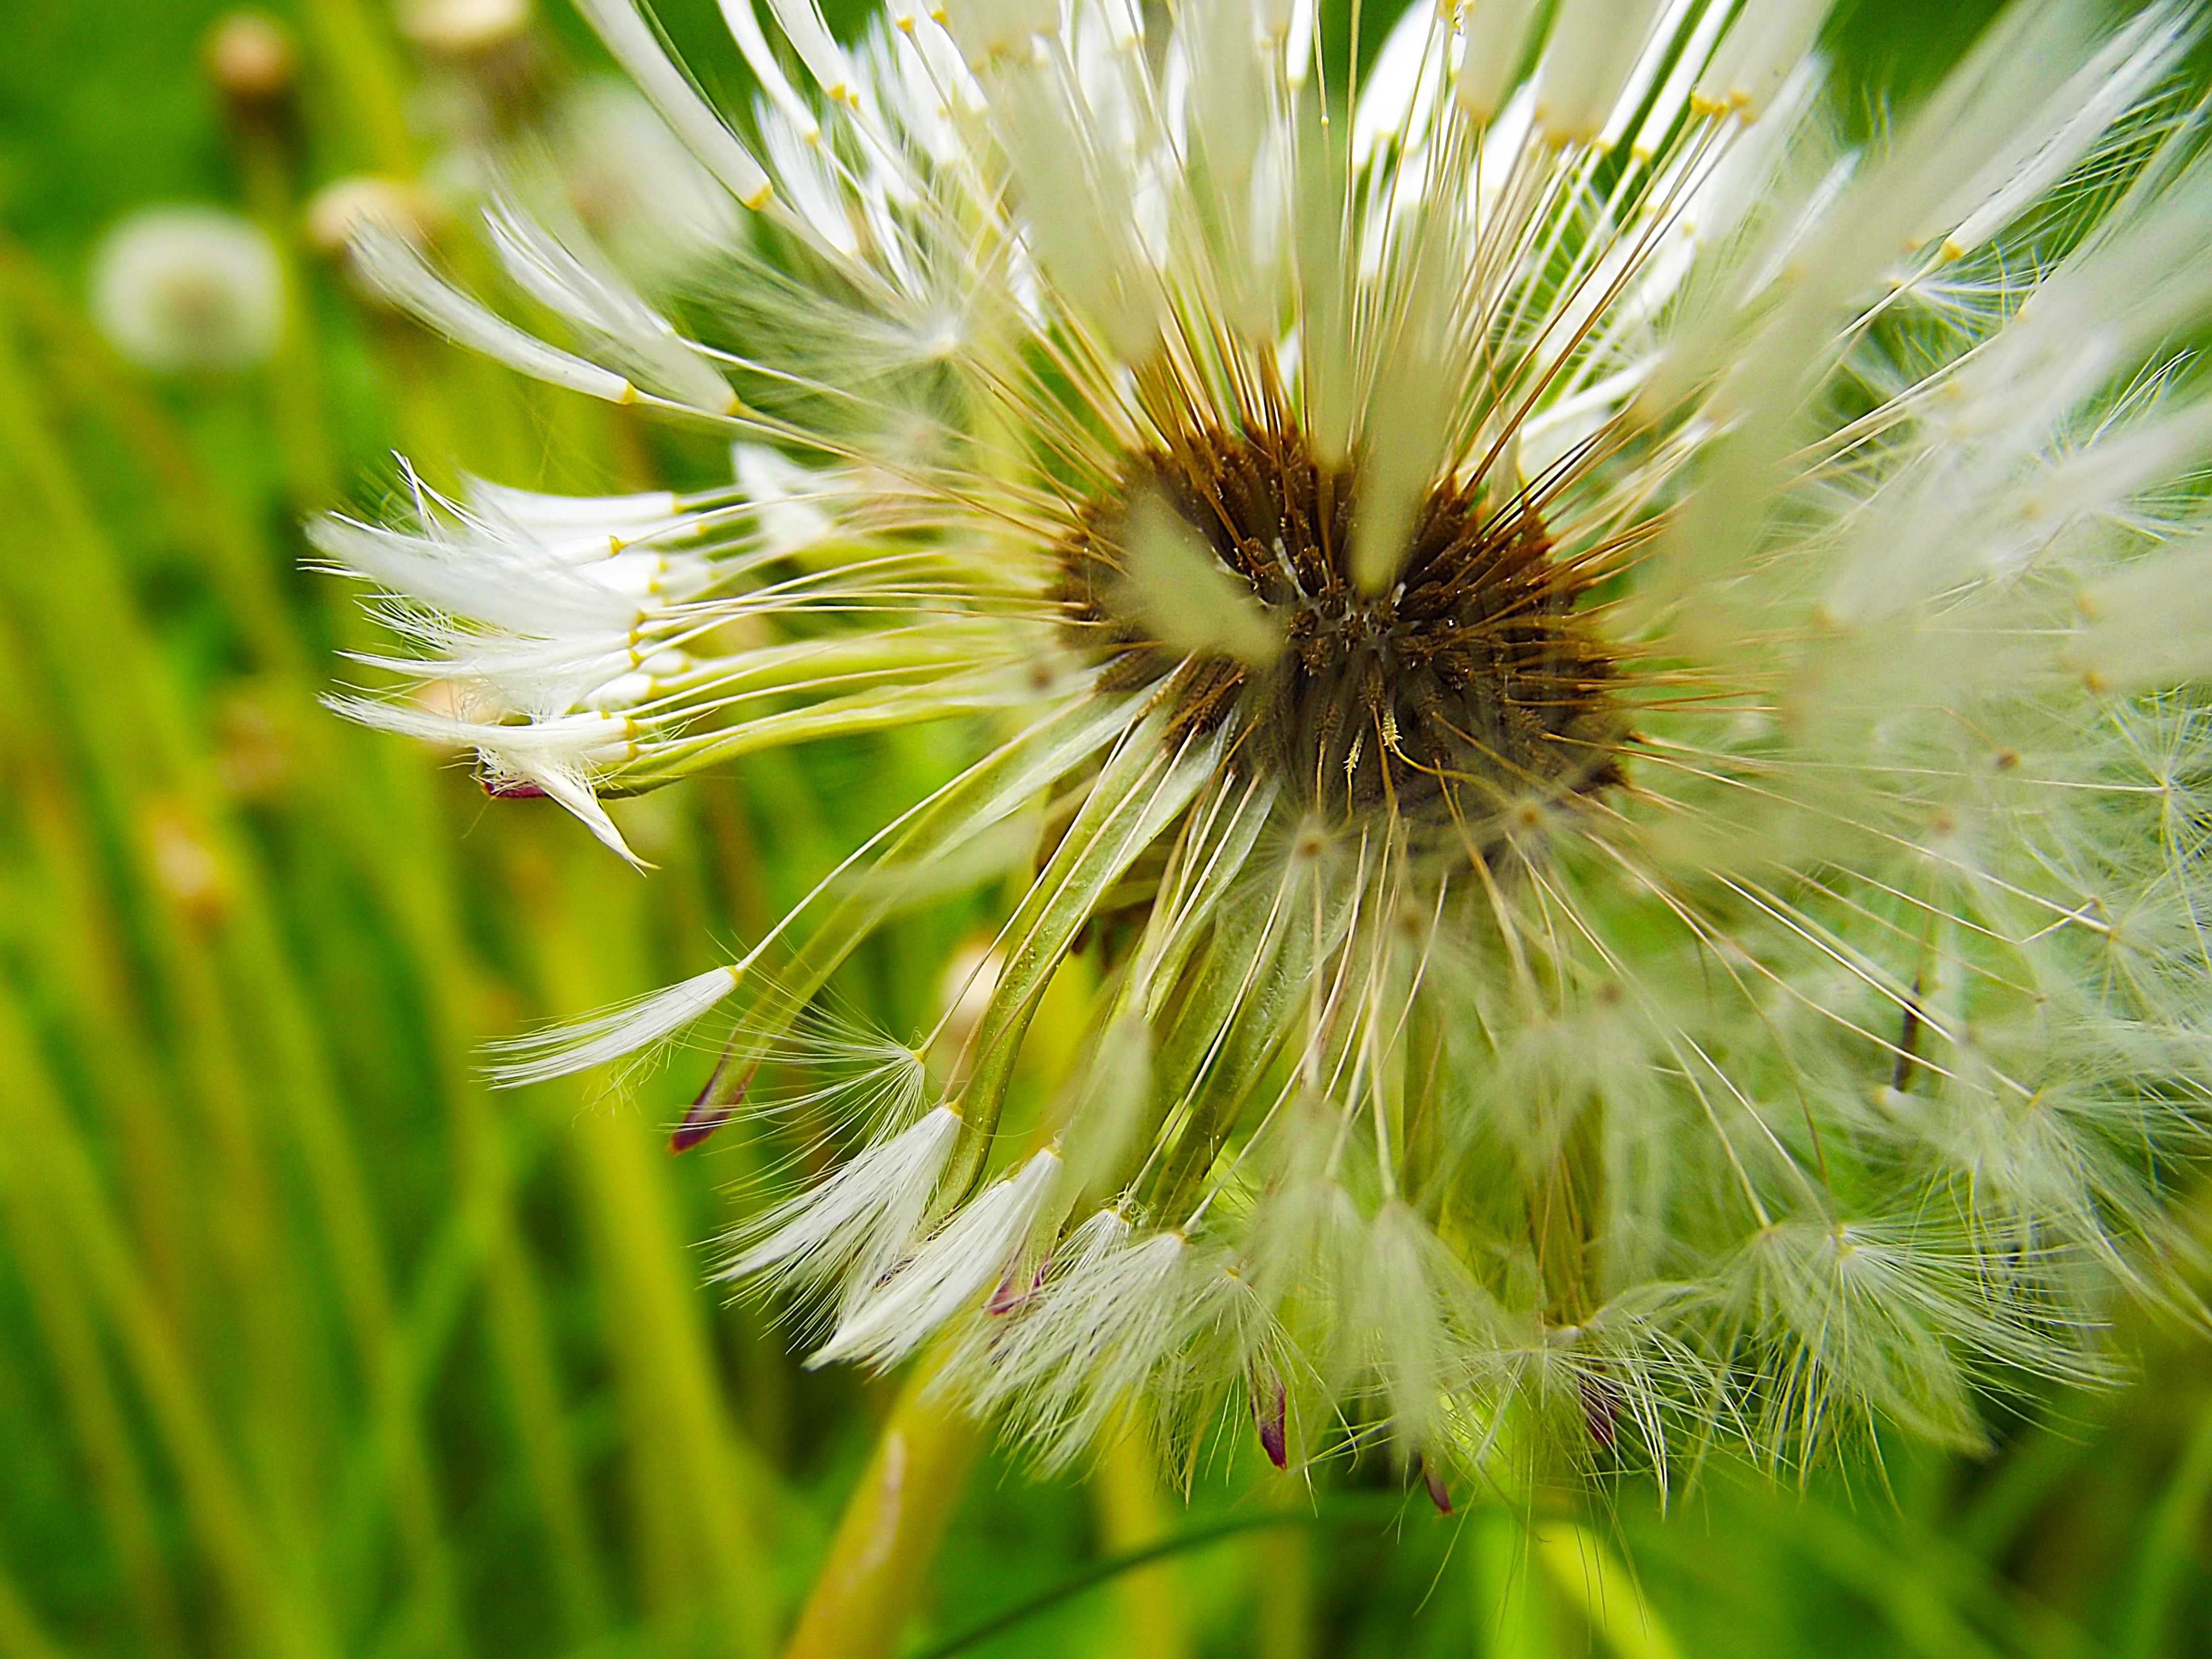
nature, grass, branch, plant, white, lawn, photography, meadow, dandelion, prairie, sunlight, flower, green, macro, brown, botany, flora, wildflower, flowers, close up, seeds, dandelions, fluff, detail, faded, medical, macro photography, flowering plant, daisy family, faded dandelion, grass family, plant stem, land plant